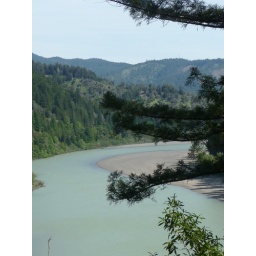
at high rock above the eel river